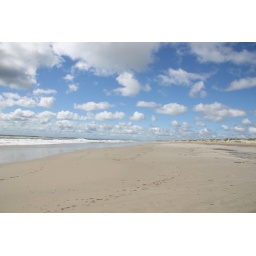
This is the beach behind a rental home we stayed at on Vacation in the Outer banks.